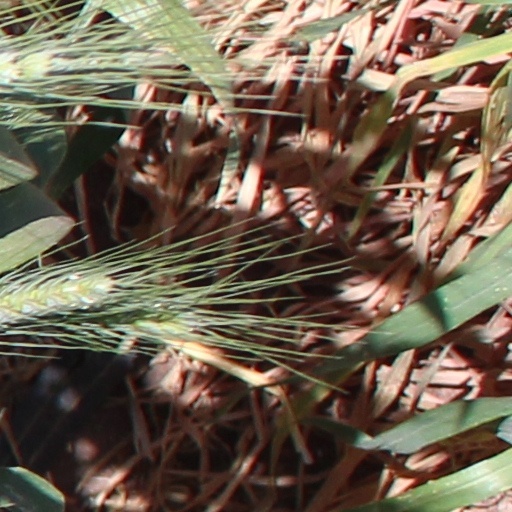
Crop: wheat